Mini-ITX

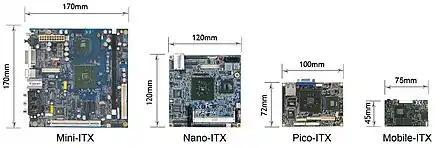
ITX motherboard form factor comparison

Mini-ITX is a motherboard form factor developed by VIA Technologies in 2001. Mini-ITX motherboards have been traditionally used in small-configured computer systems. Originally, Mini-ITX was a niche standard designed for fanless cooling with a low power consumption architecture, which made them useful for home theater PC systems, where fan noise can detract from the cinema experience.